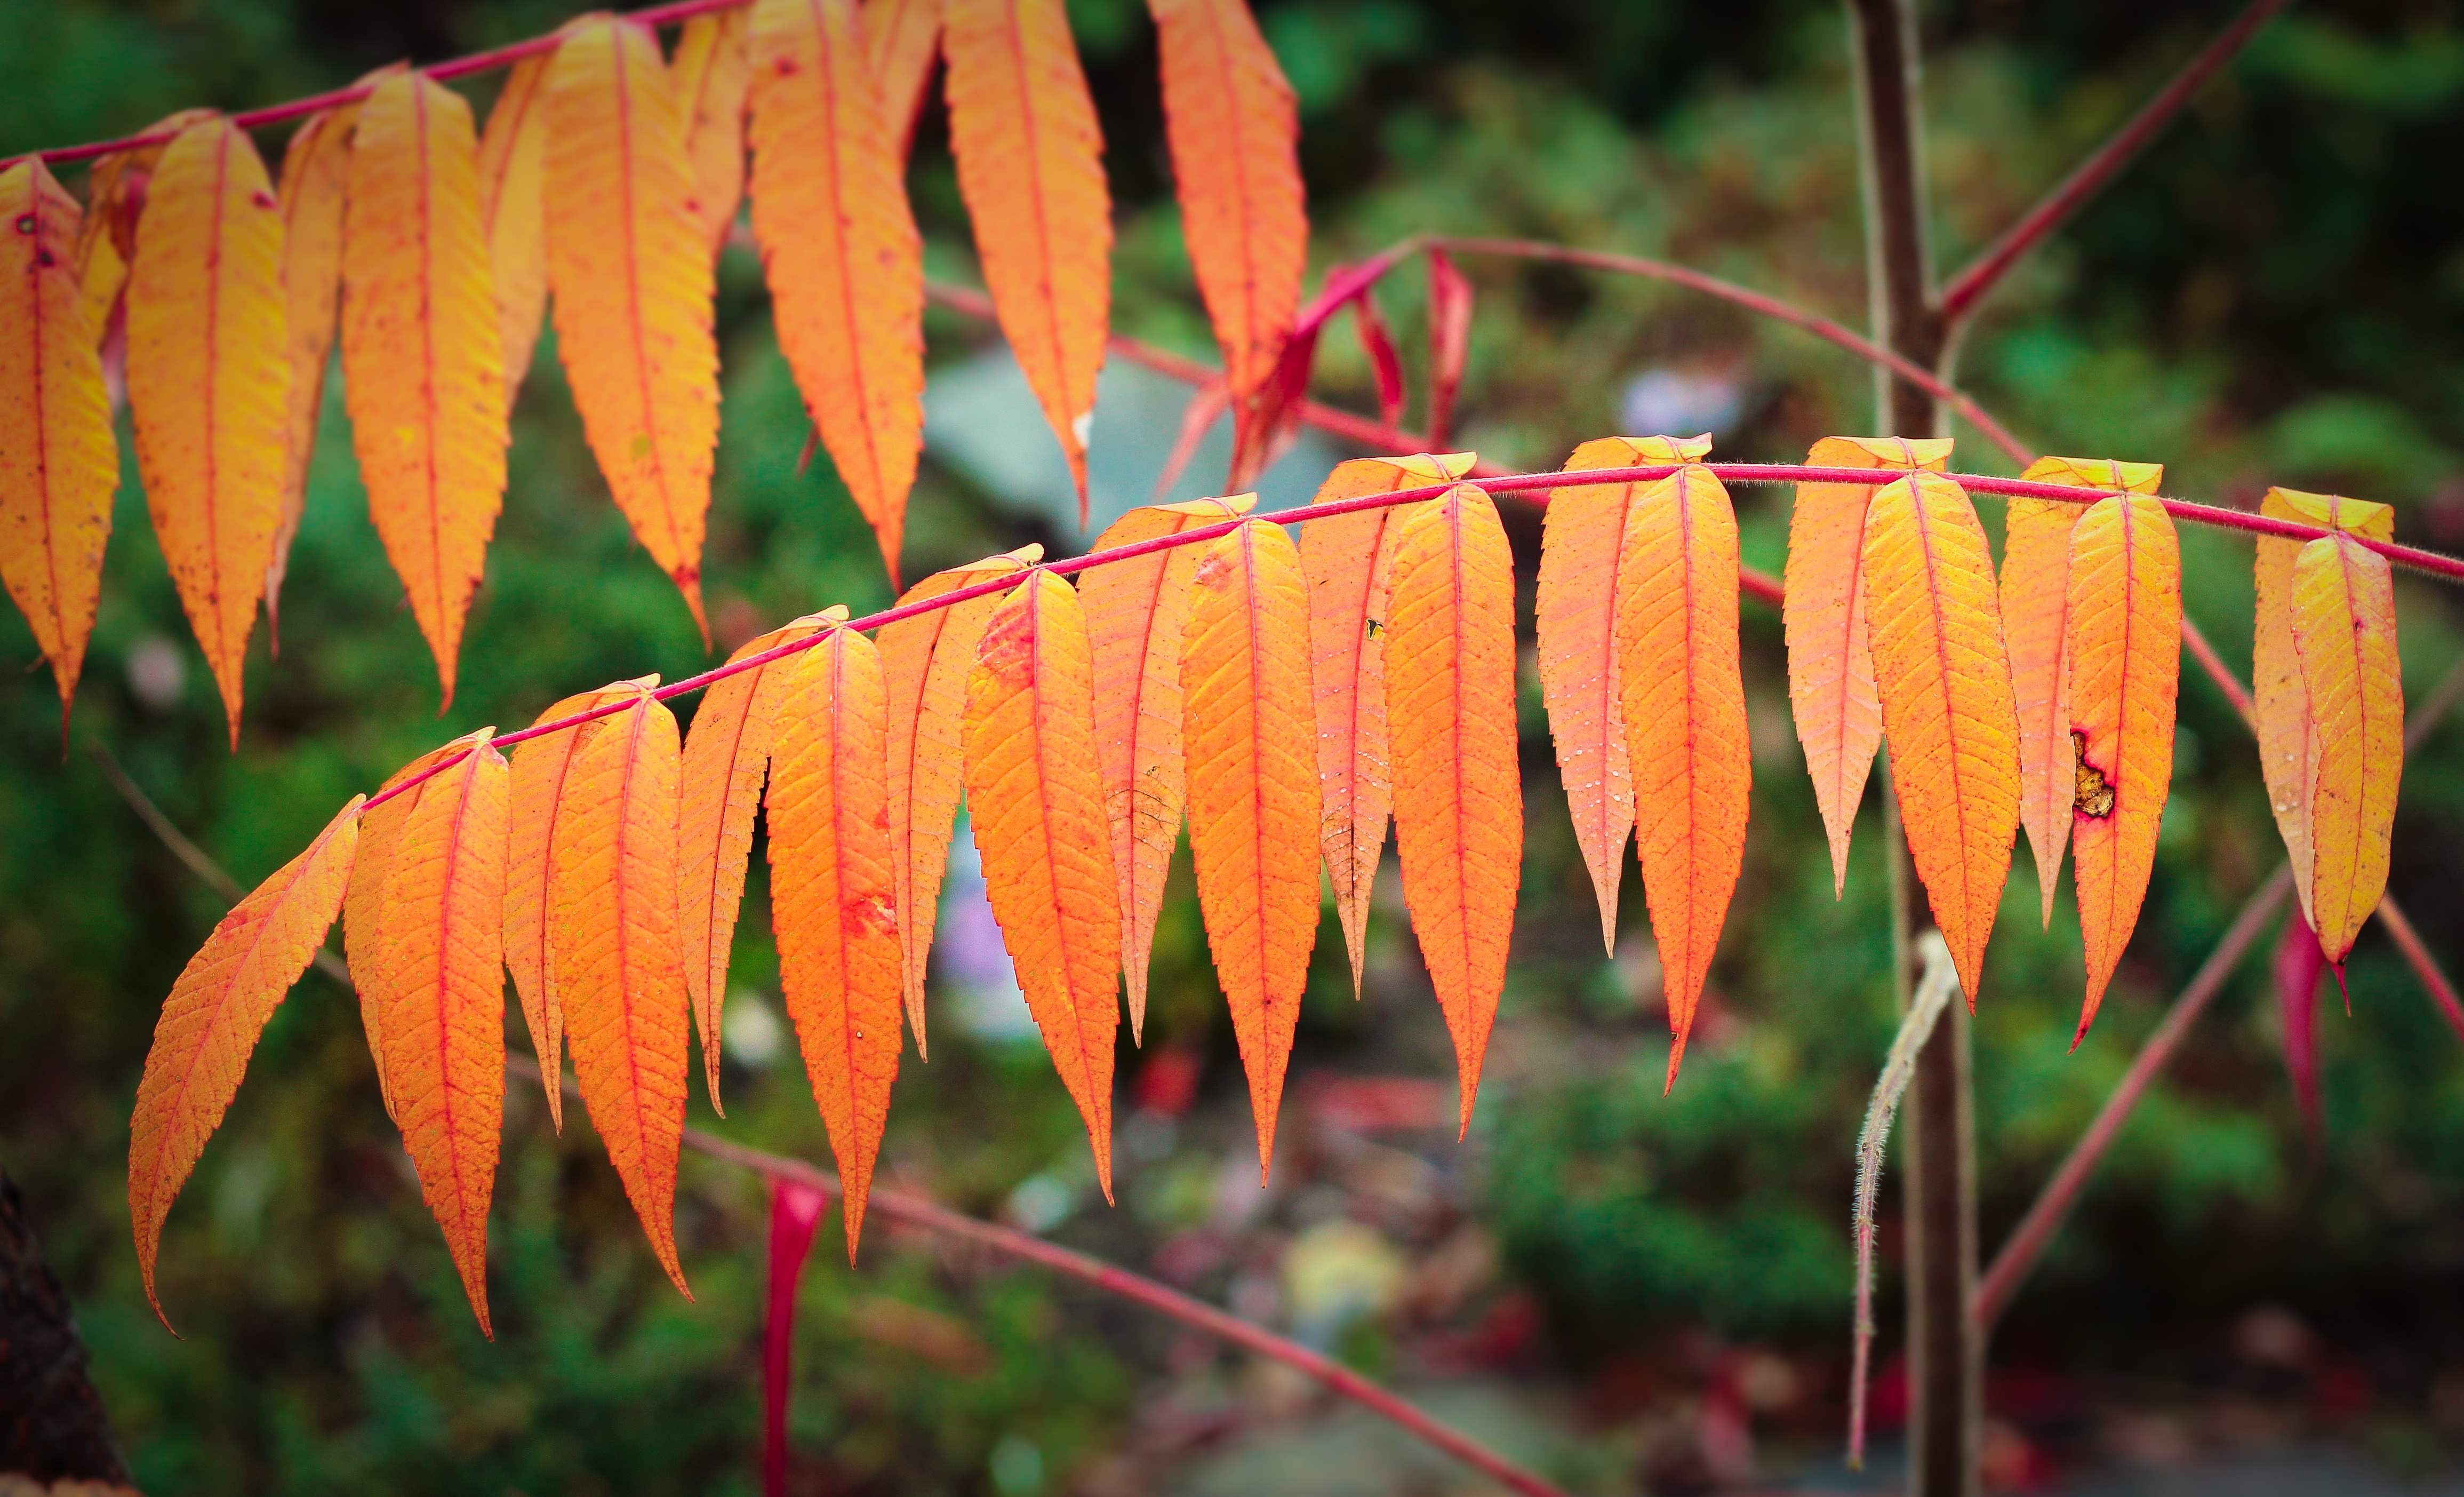
tree, nature, branch, plant, sunlight, leaf, flower, petal, orange, green, autumn, botany, yellow, flora, wildflower, close up, shrub, fall foliage, fall leaves, macro photography, flowering plant, orange leaves, plant stem, land plant